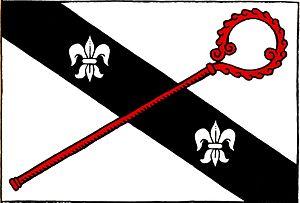
Opatovice I est une commune du district de Kutná Hora, dans la région de Bohême-Centrale, en République tchèque. Sa population s'élevait à 139 habitants en 2020.